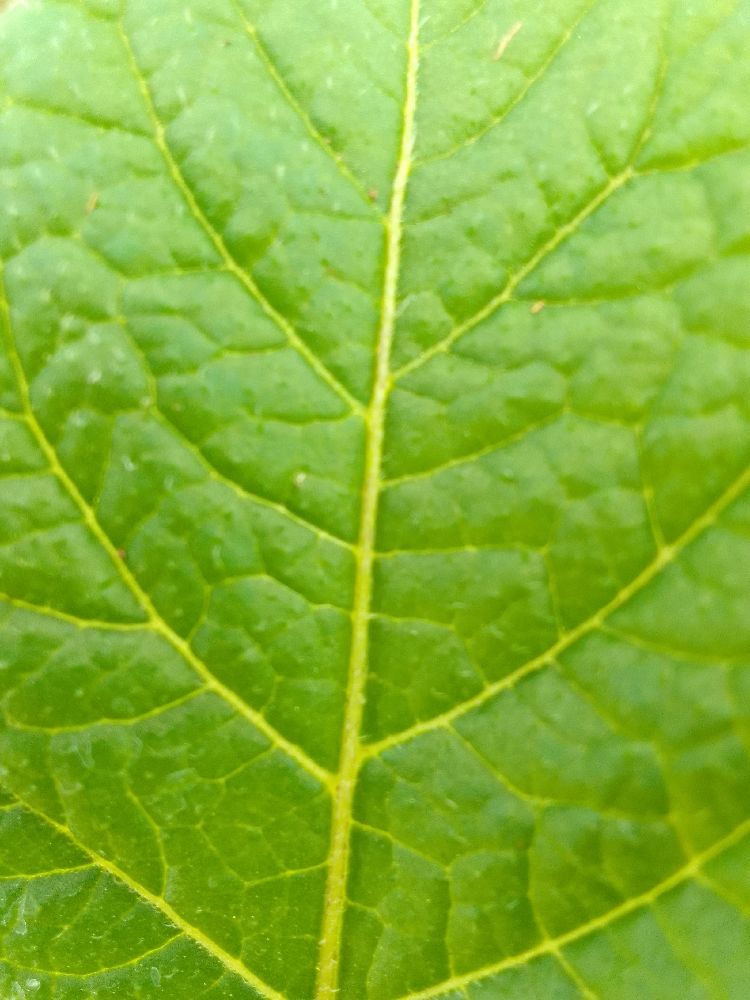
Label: Healthy